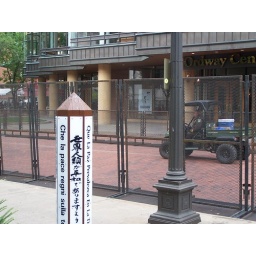
The peace pole in Rice Park surrounded by reinforced fencing and law enforcement vehicles. By Michael Kiesow Moore